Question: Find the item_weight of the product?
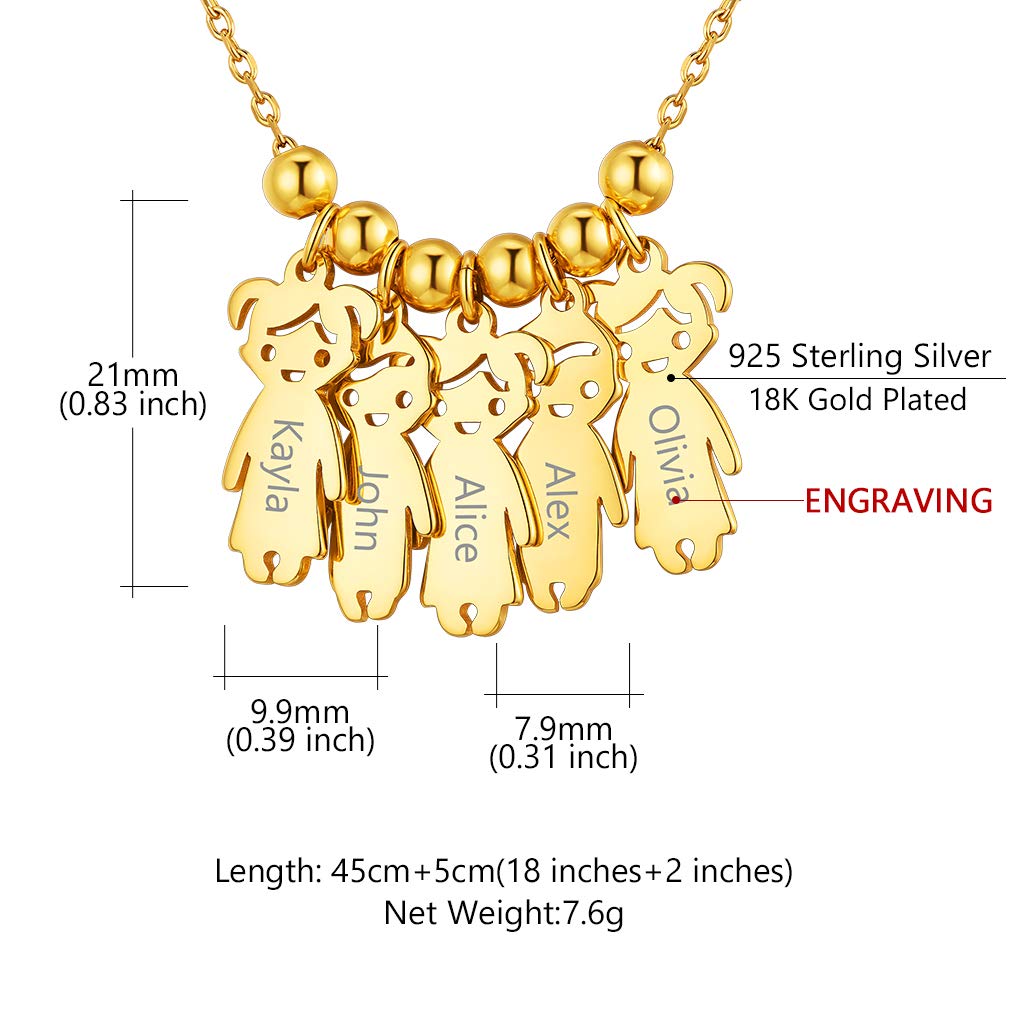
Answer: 7.6 gram